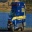
Label: ambulance